Homosexuality in ancient Rome

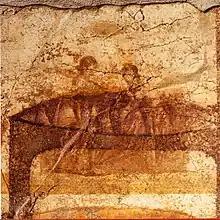
Female couple from a series of erotic paintings at the Suburban Baths, Pompeii

"Exoletus" (pl. "exoleti") is the past-participle form of the verb "exolescere", which means "to grow up" or "to grow old". The term denotes a male prostitute who services another sexually despite the fact that he himself is past his prime according to the ephebic tastes of Roman homoerotism. Though adult men were expected to take on the role of "penetrator" in their love affairs, such a restriction did not apply to "exoleti". In their texts, Pomponius and Juvenal both included characters who were adult male prostitutes and had as clients male citizens who sought their services so they could take a "female" role in bed (see above). In other texts, however, "exoleti" adopt a receptive position.